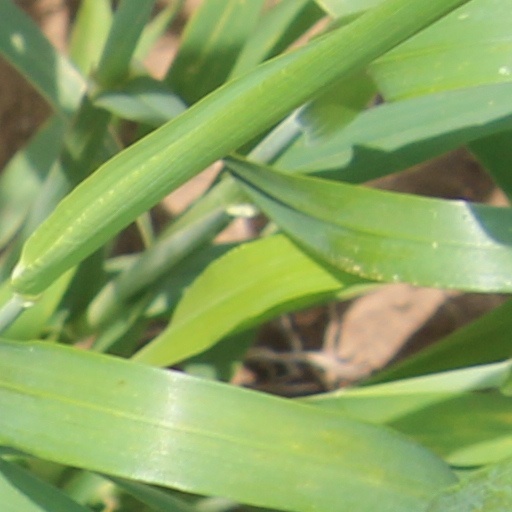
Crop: wheat